Louvre Saint-Honoré

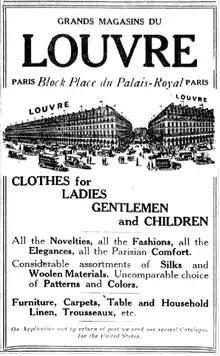
Advert for the Grands Magasins du Louvre, 1919, showing the annex across rue de Marengo

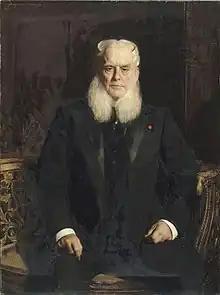
Alfred Chauchard (1821–1909) in 1896, by Jean-Joseph Benjamin-Constant

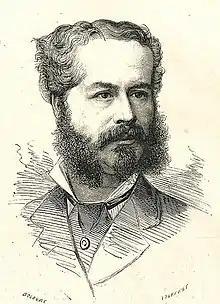
Auguste Hériot (1826–1879) in 1879

As the hotel opened in 1855, the building's street level and mezzanine were devoted to a commercial mall with 41 luxury shops at the time of inauguration. Much of it was taken by , the second modern department store in Paris after Le Bon Marché which had opened in 1852, which opened on . The "Galeries" was operated by , who had previously been a clerk at a store named "Au Pauvre Diable" with a salary of 25 Francs per month, and his partners and Léonce Faré, through a commercial venture formed on that rented the space from the Pereires' landlord entity, itself renamed in 1858 the . Faré withdrew in 1857 and the company became , in which the Pereires took shares in the early 1860s. In 1863, the mall was rebranded as the . In 1865, it realised 15 million in sales and 41 million ten years later. It employed about 2,400 people, and Chauchard and Hériot became extremely rich. Following remodeling that started in the late 1860s, on the department store opened an expansion that brought it to a floor surface of 13,700 square meters, which its boasted as the world's largest.